Frederick Sterner

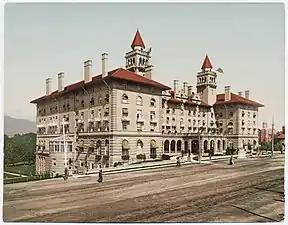
Antlers Hotel, Colorado Springs, Colorado

He worked as a draftsman with the Chicago architect Frank E. Edbrooke from 1882 to 1884. He then worked in Denver with Ernest Varian until 1901. He started his own architectural office, later hiring George H. Williamson as a draftsman. In 1905, Williamson became a formal partner. Sterner worked in Colorado for two decades, during which he primarily designed large residences for wealthy Coloradoans. His designs included Italian Renaissance, Richardsonian Romanesque, Dutch Colonial Revival, Colonial Revival, Mission Revival, and Shingle style architecture.